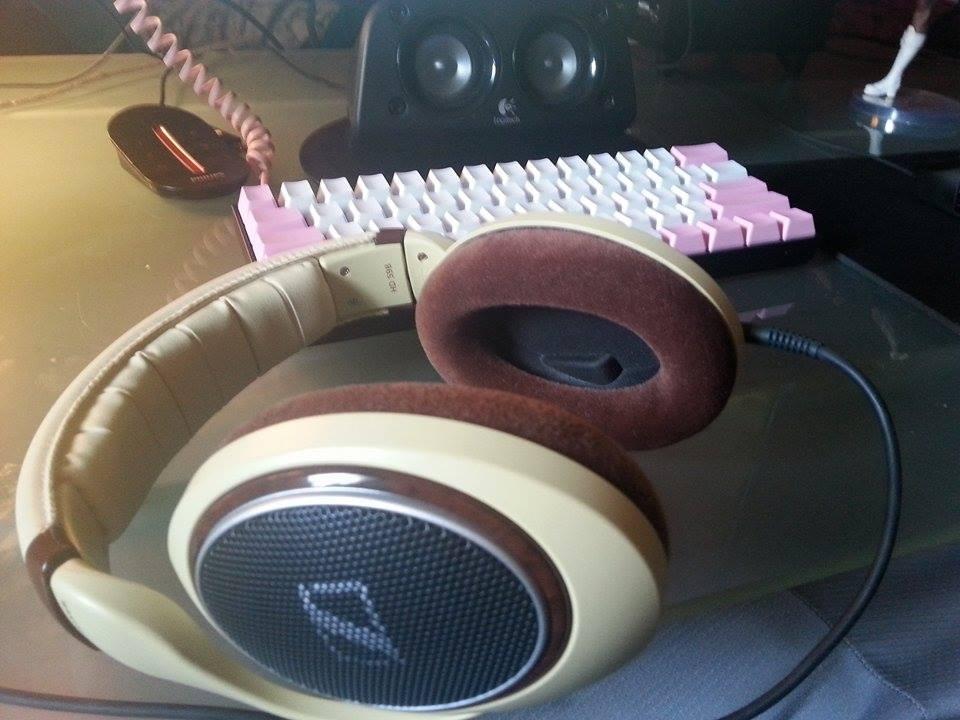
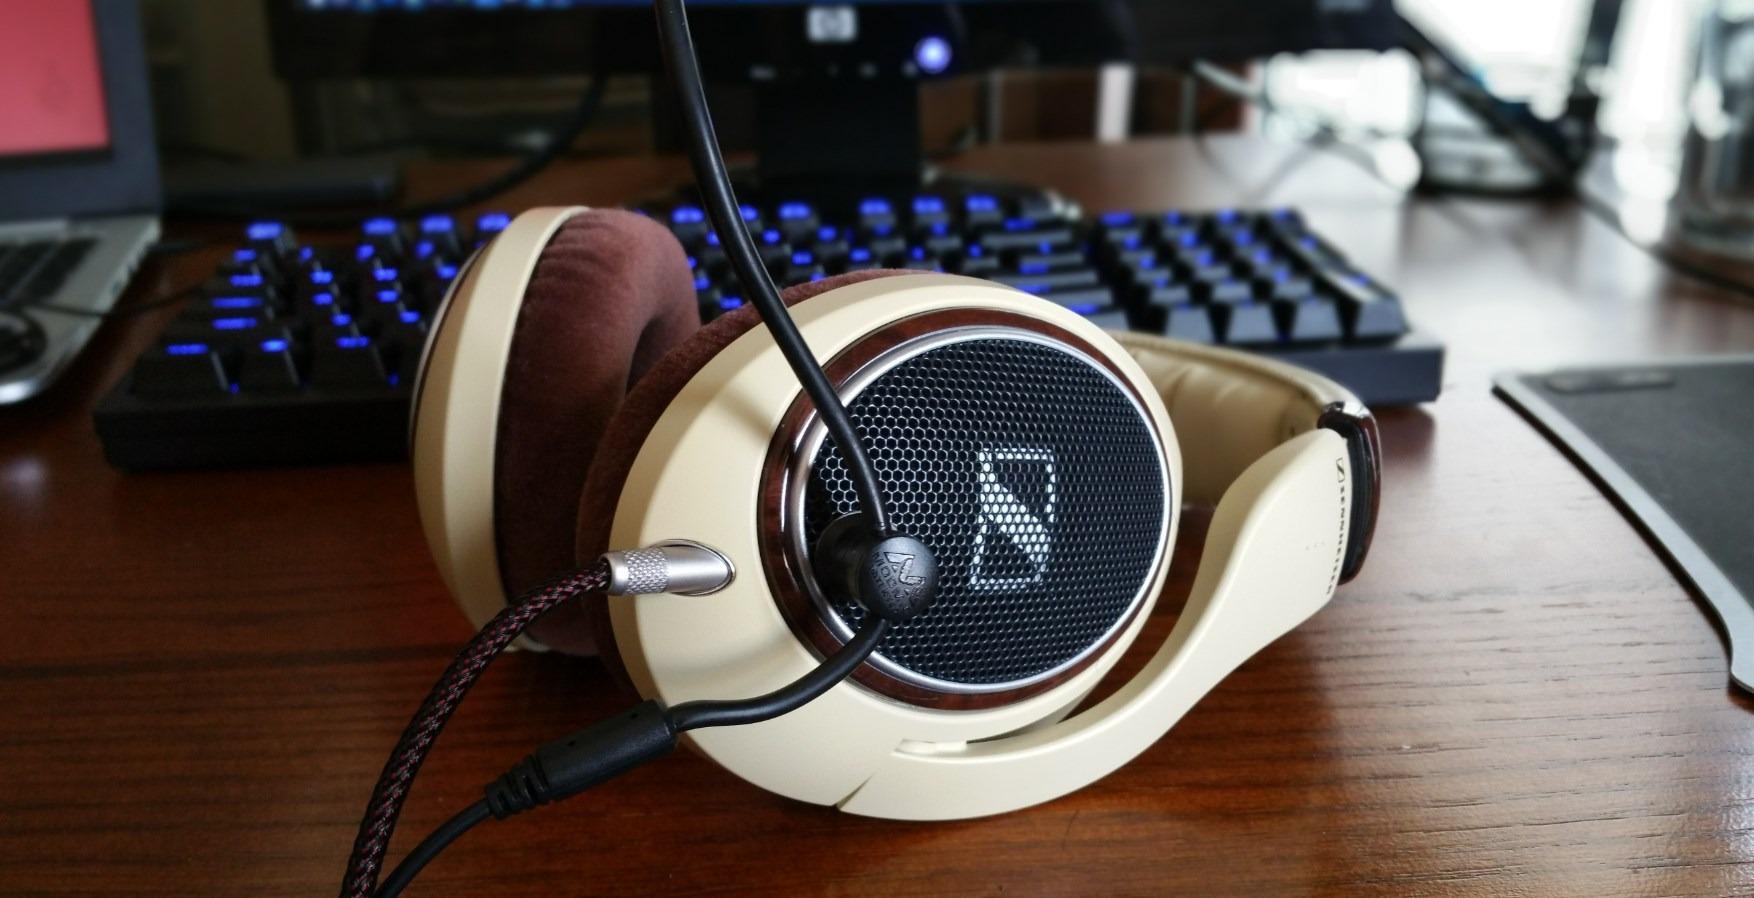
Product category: headphones
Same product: yes